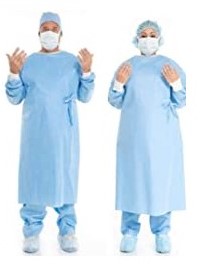
Objects detected:
Mask
Mask
Coverall
Coverall